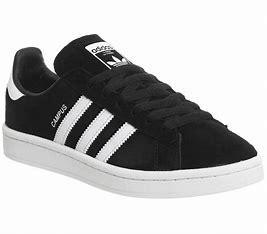
Brand: Adidas
Model: Campus